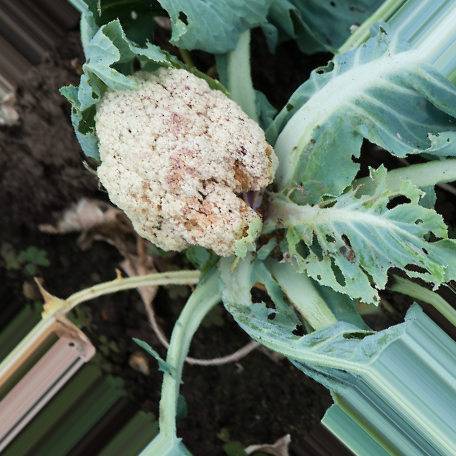
Label: Bacterial spot rot